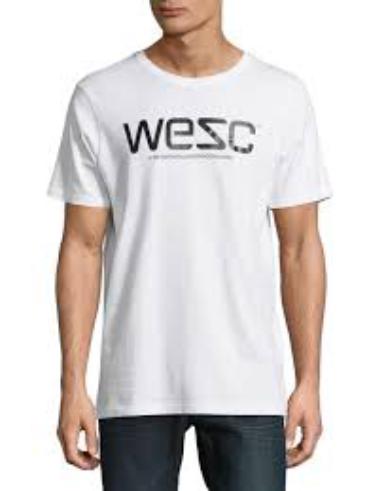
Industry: Clothes